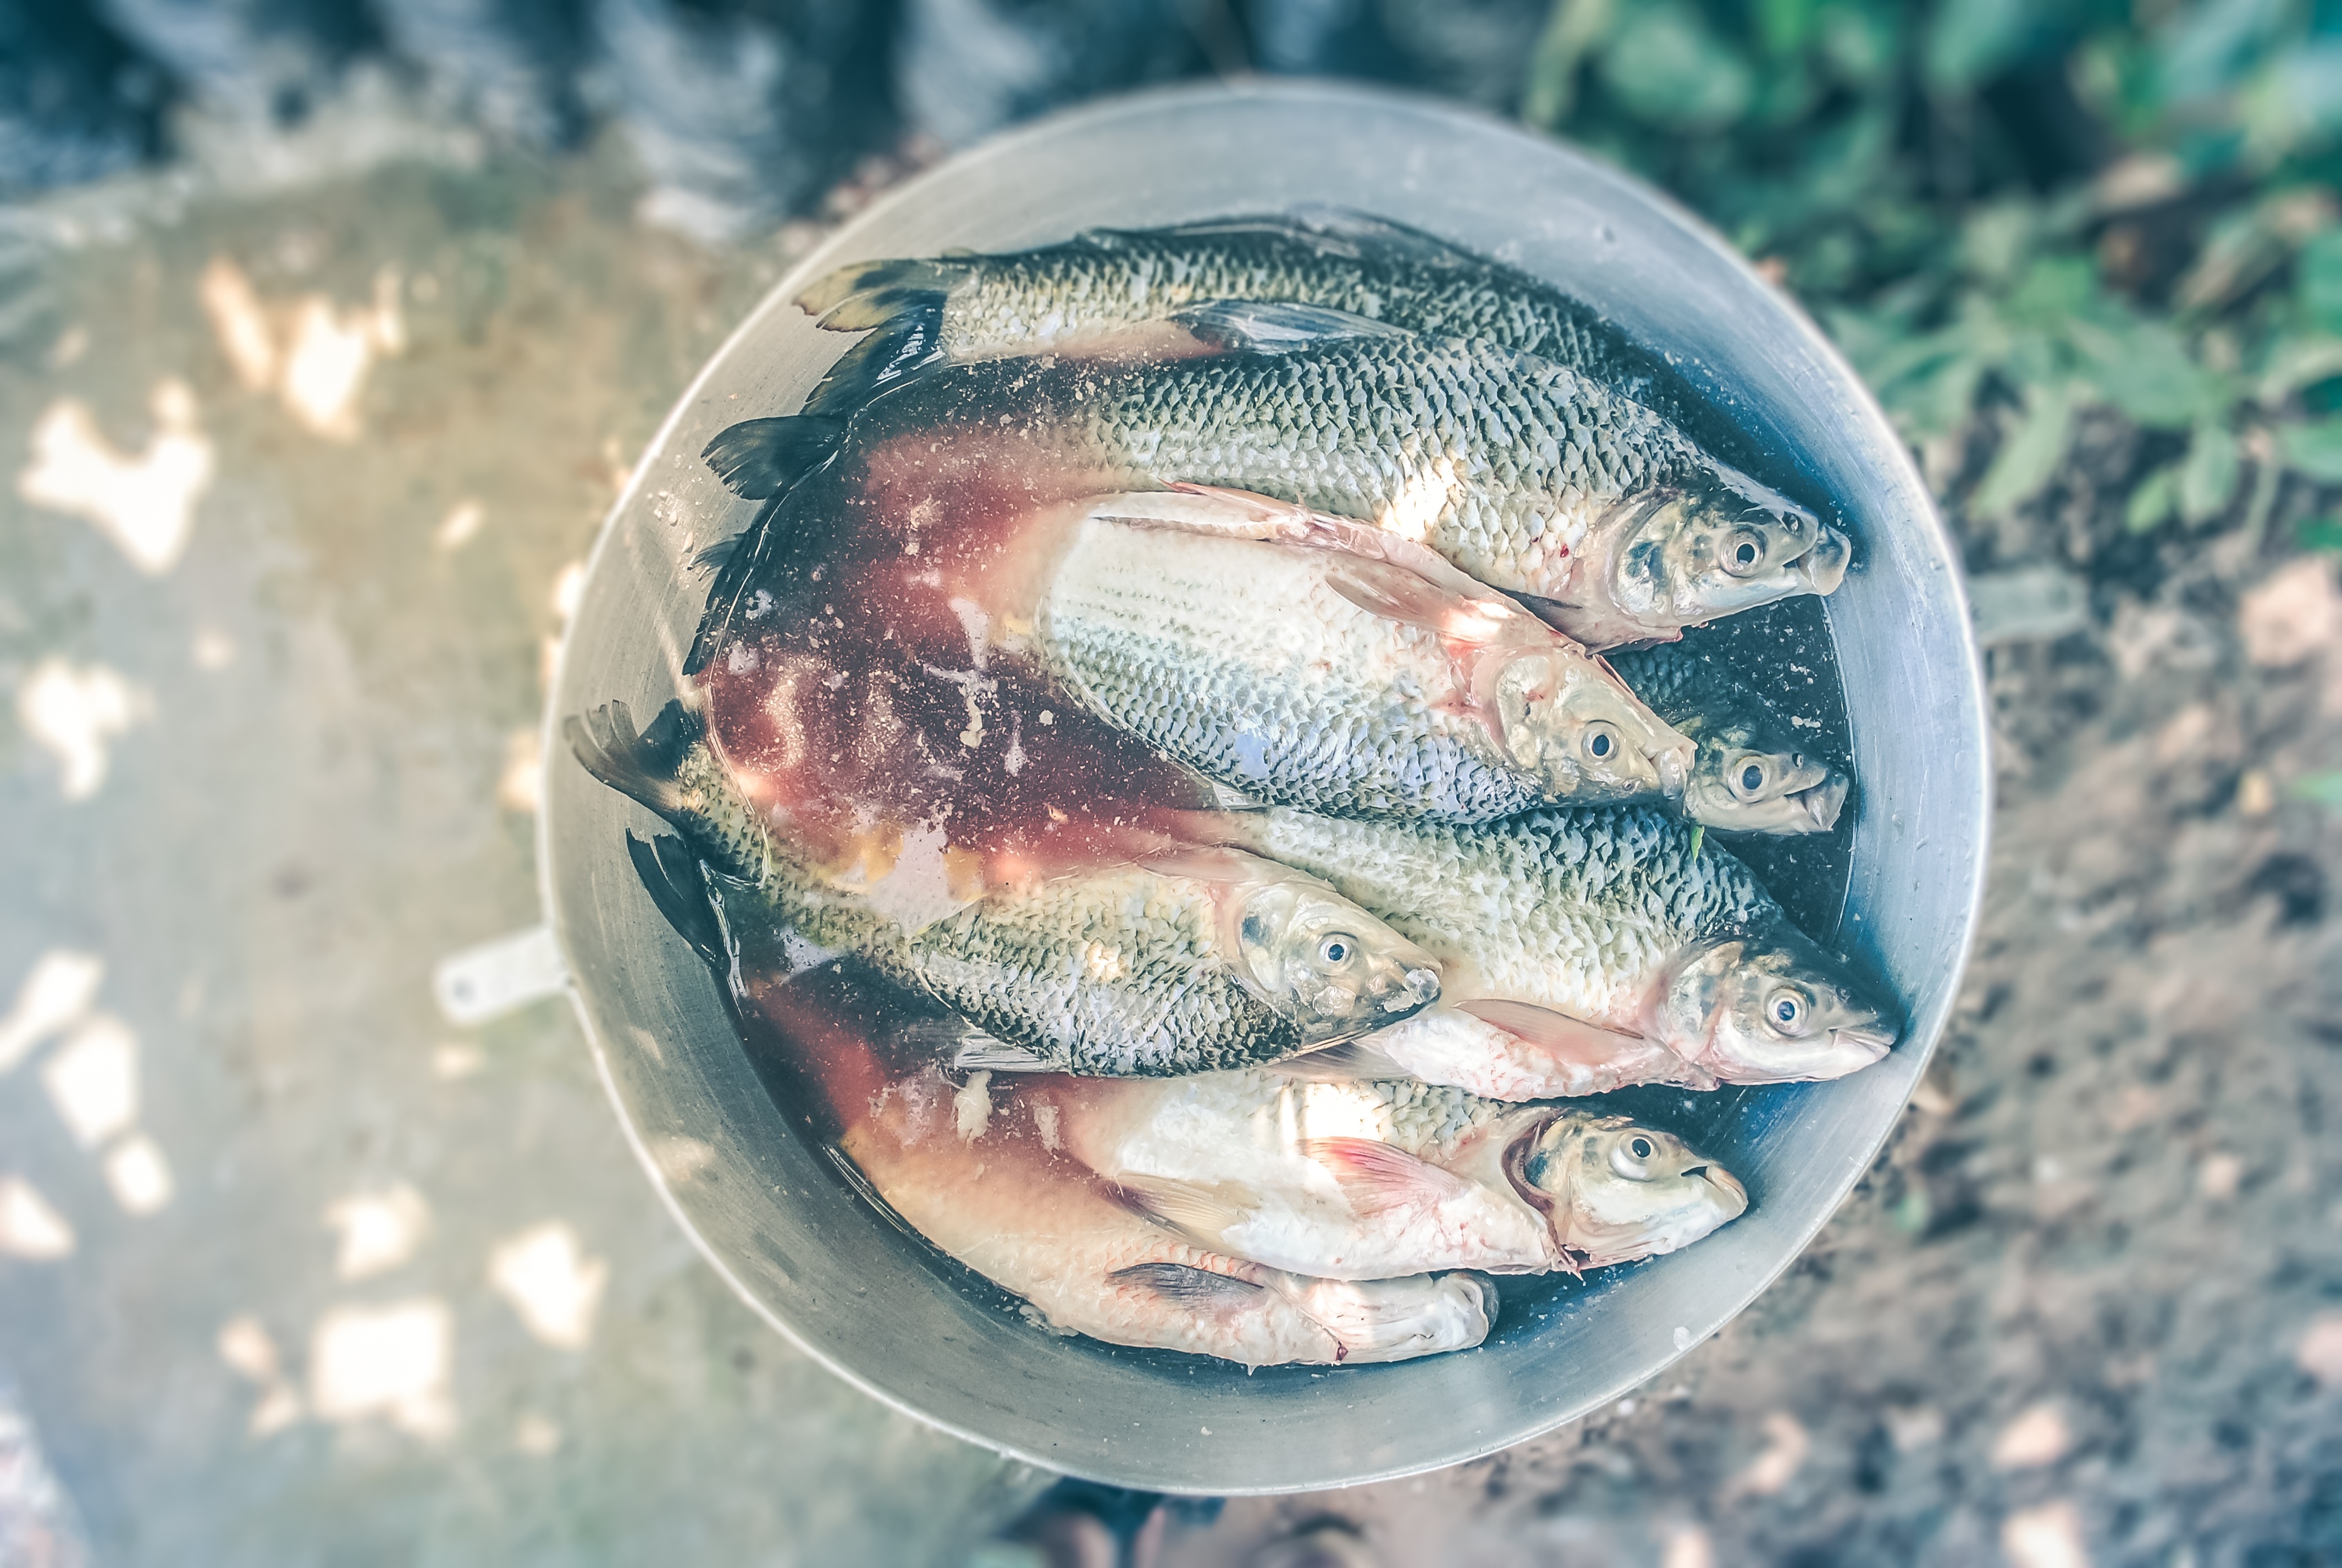
blood, bucket, fish, food, fresh, fresh fish, healthy, seafood, water